GPCR oligomer

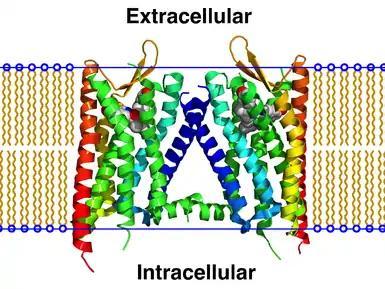
Crystallographic structure of the human κ-opioid receptor homo dimer imbedded in a cartoon representation of a lipid bilayer. Each protomer is individually rainbow colored (N-terminus = blue, C-terminus = red). The receptor is complexed with the ligand JDTic that is depicted as a space-filling model (carbon = white, oxygen = red, nitrogen = blue).

A GPCR oligomer is a protein complex that consists of a small number ( "oligoi" "a few", "méros" "part, piece, component") of G protein-coupled receptors (GPCRs). It is held together by covalent bonds or by intermolecular forces. The subunits within this complex are called protomers, while unconnected receptors are called monomers. Receptor homomers consist of identical protomers, while heteromers consist of different protomers.